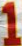
Number: 1